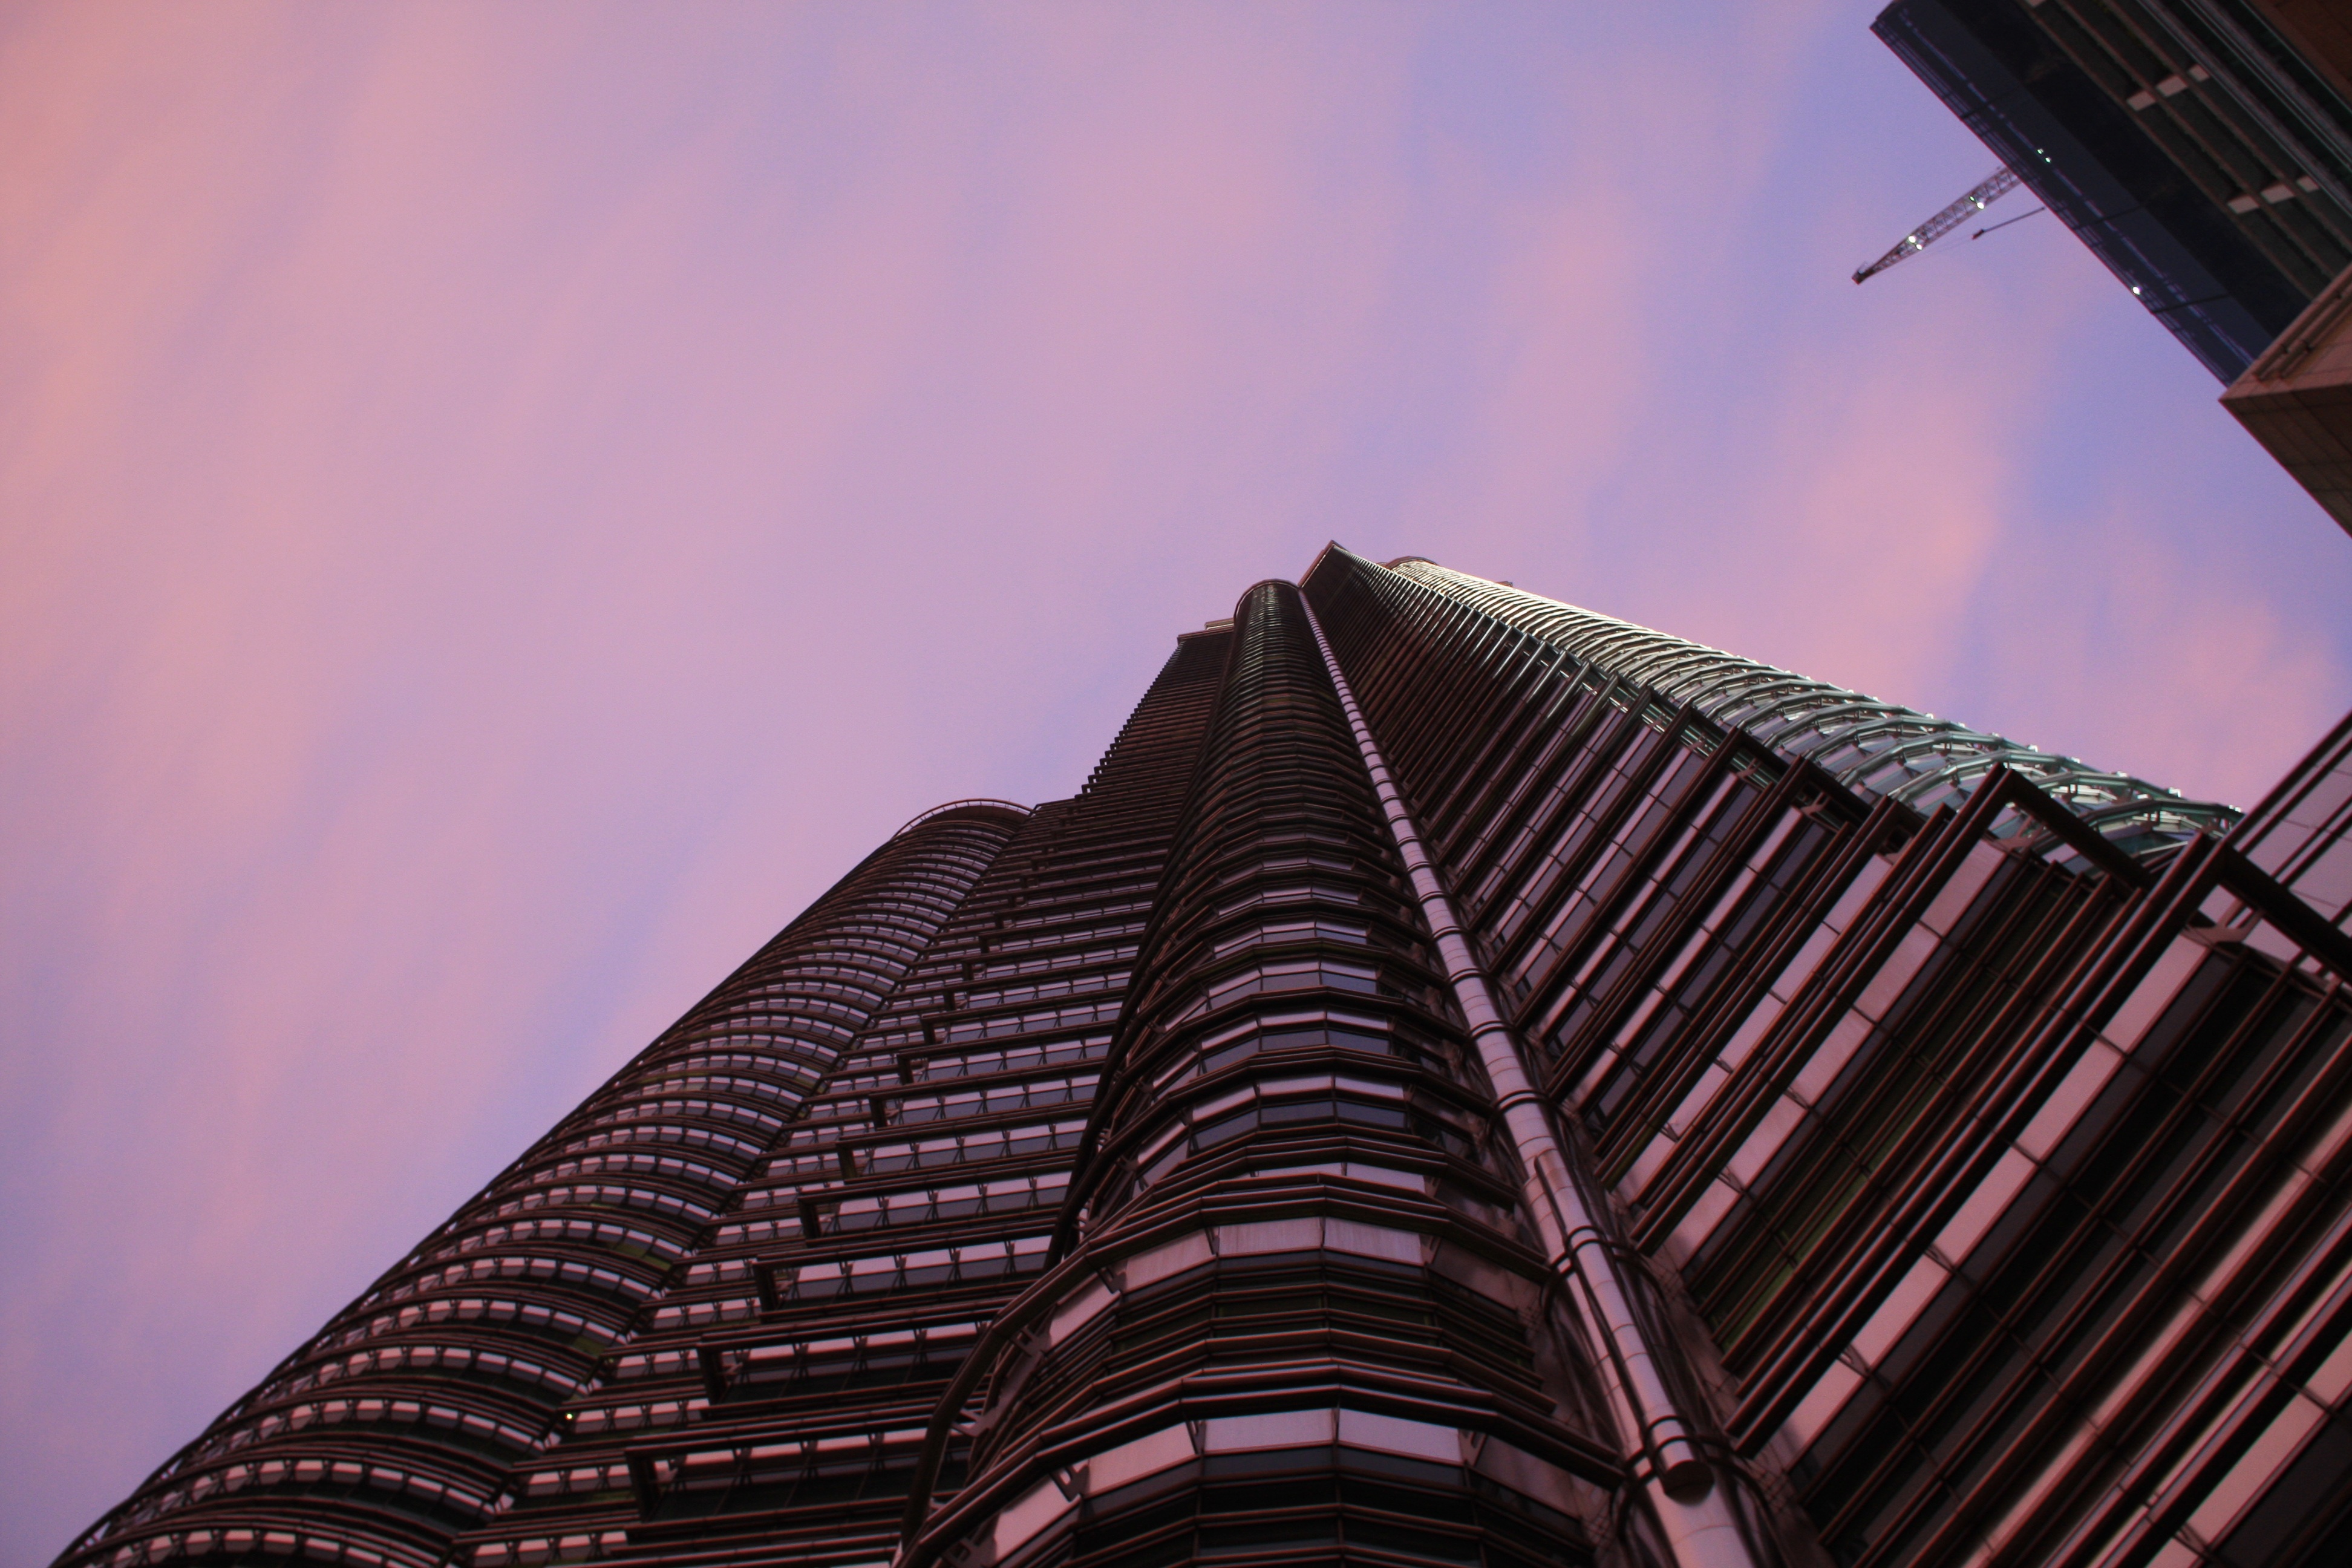
light, architecture, sky, night, sunlight, roof, building, skyscraper, dusk, evening, line, tower, color, landmark, facade, darkness, skyscrapers, kuala lumpur, symmetry, malaysia, shape, evening sky